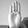
ASL letter: B